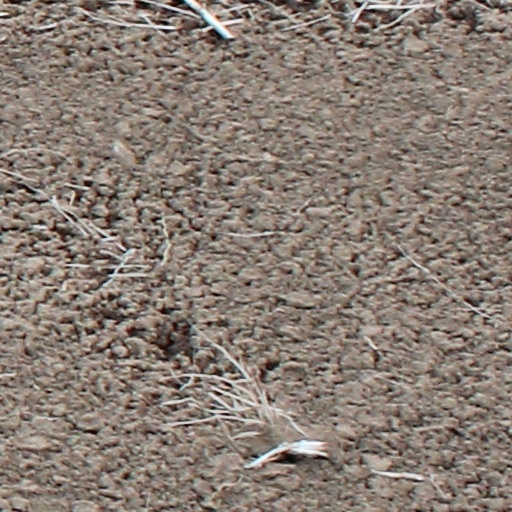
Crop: wheat